Timeline of ancient Assyria

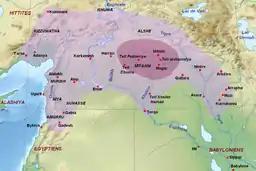
Map of the Ancient Near East showing the city-state Assur within the territory of the Mitanni at their maximum extent. The Mitanni heartland (dark purple) and the approximate maximal extension of the Mitanni dominion (light purple) c. 1430 BC.

Puzur-Ashur III (1521–1498 BC) proved to be a strong and energetic ruler. He undertook much rebuilding work in Assur, the city was refortified and the southern quarters incorporated into the main city defences. Temples to the moon god Sin (Nanna) and the sun god Shamash were erected during his reign. He signed a treaty with Burna-Buriash I the Kassite king of Babylon, defining the borders of the two nations in the late 16th century BC. He was succeeded by Enlil-nasir I (1497–1483 BC) who appears to have had a peaceful and uneventful reign, as does his successor Nur-ili (1482–1471 BC).